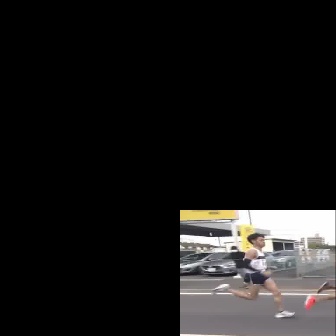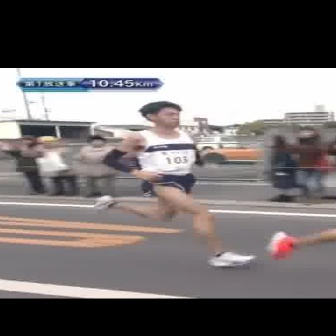
  Please identify the target specified by the bounding box [210,232,296,318] in the first image and locate it in the second image. Return the coordinates in [x_min,y_min,x_max,y_max] format.
Answer: [90,100,257,267]